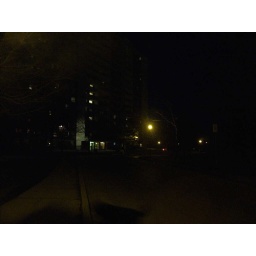
View around home while walking the dog during Earth Hour